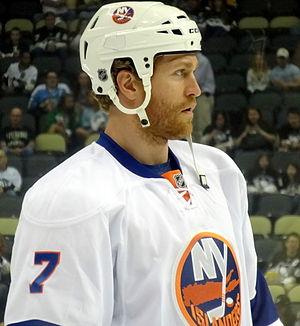
Matt Carkner est un joueur professionnel canadien de hockey sur glace. Il évolue au poste de défenseur. Il est l'arrière petit cousin de Terry Carkner.